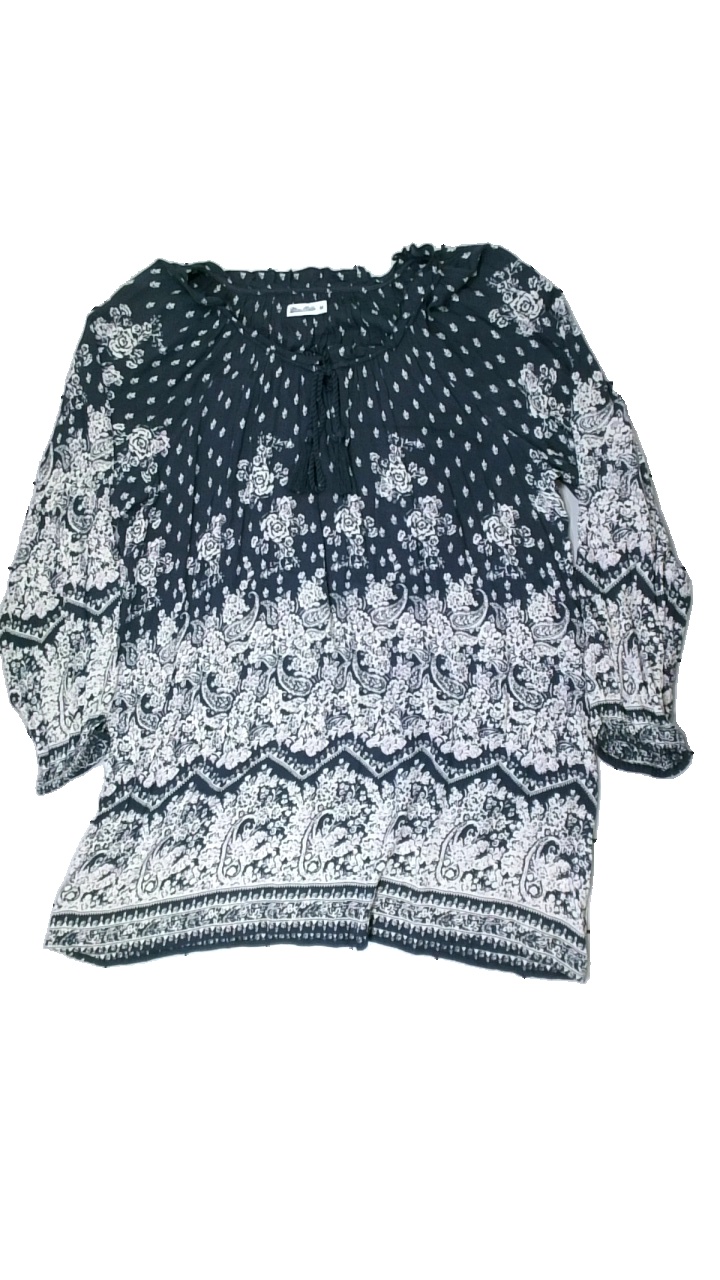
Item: Top (Ladies)
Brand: Miss Milla
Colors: Blue, White, Purple
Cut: C-collar
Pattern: Floral print
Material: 100% viscose
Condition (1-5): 4
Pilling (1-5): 5
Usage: Reuse
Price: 50-100